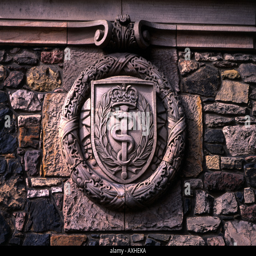
rock type carving detail within the walls